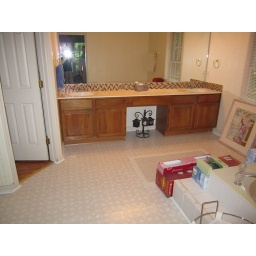
Room for litter box under sink (where candle thing is)